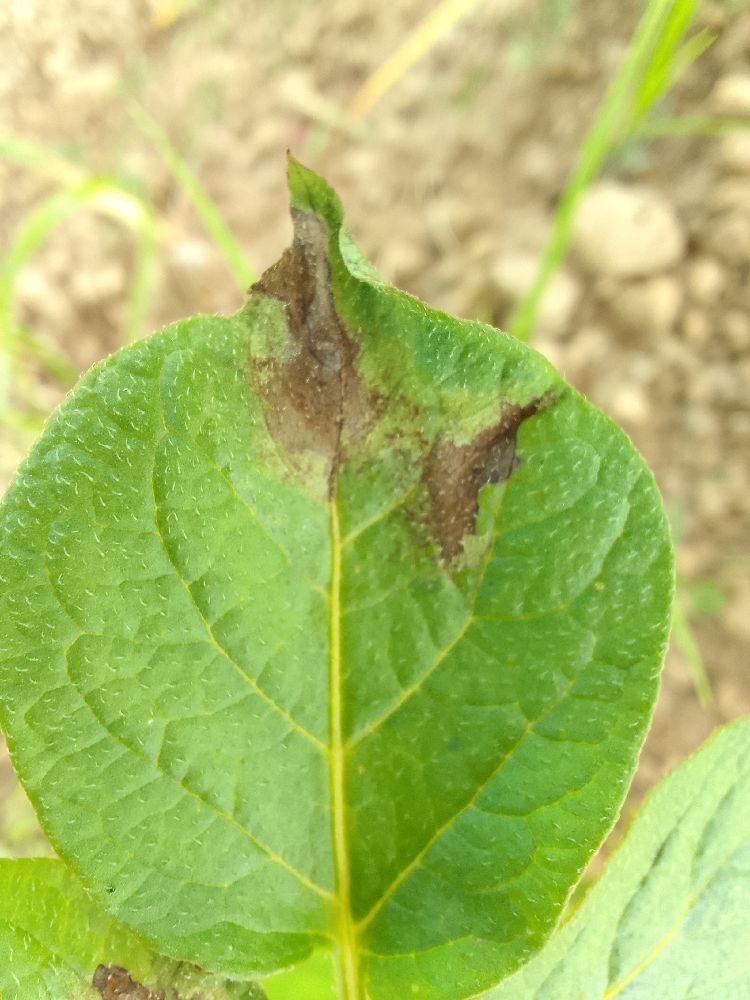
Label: Late blight